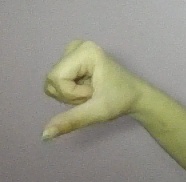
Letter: waw